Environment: real
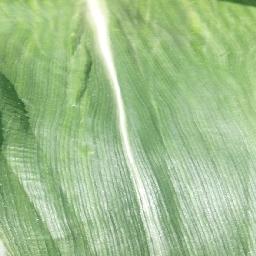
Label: healthy